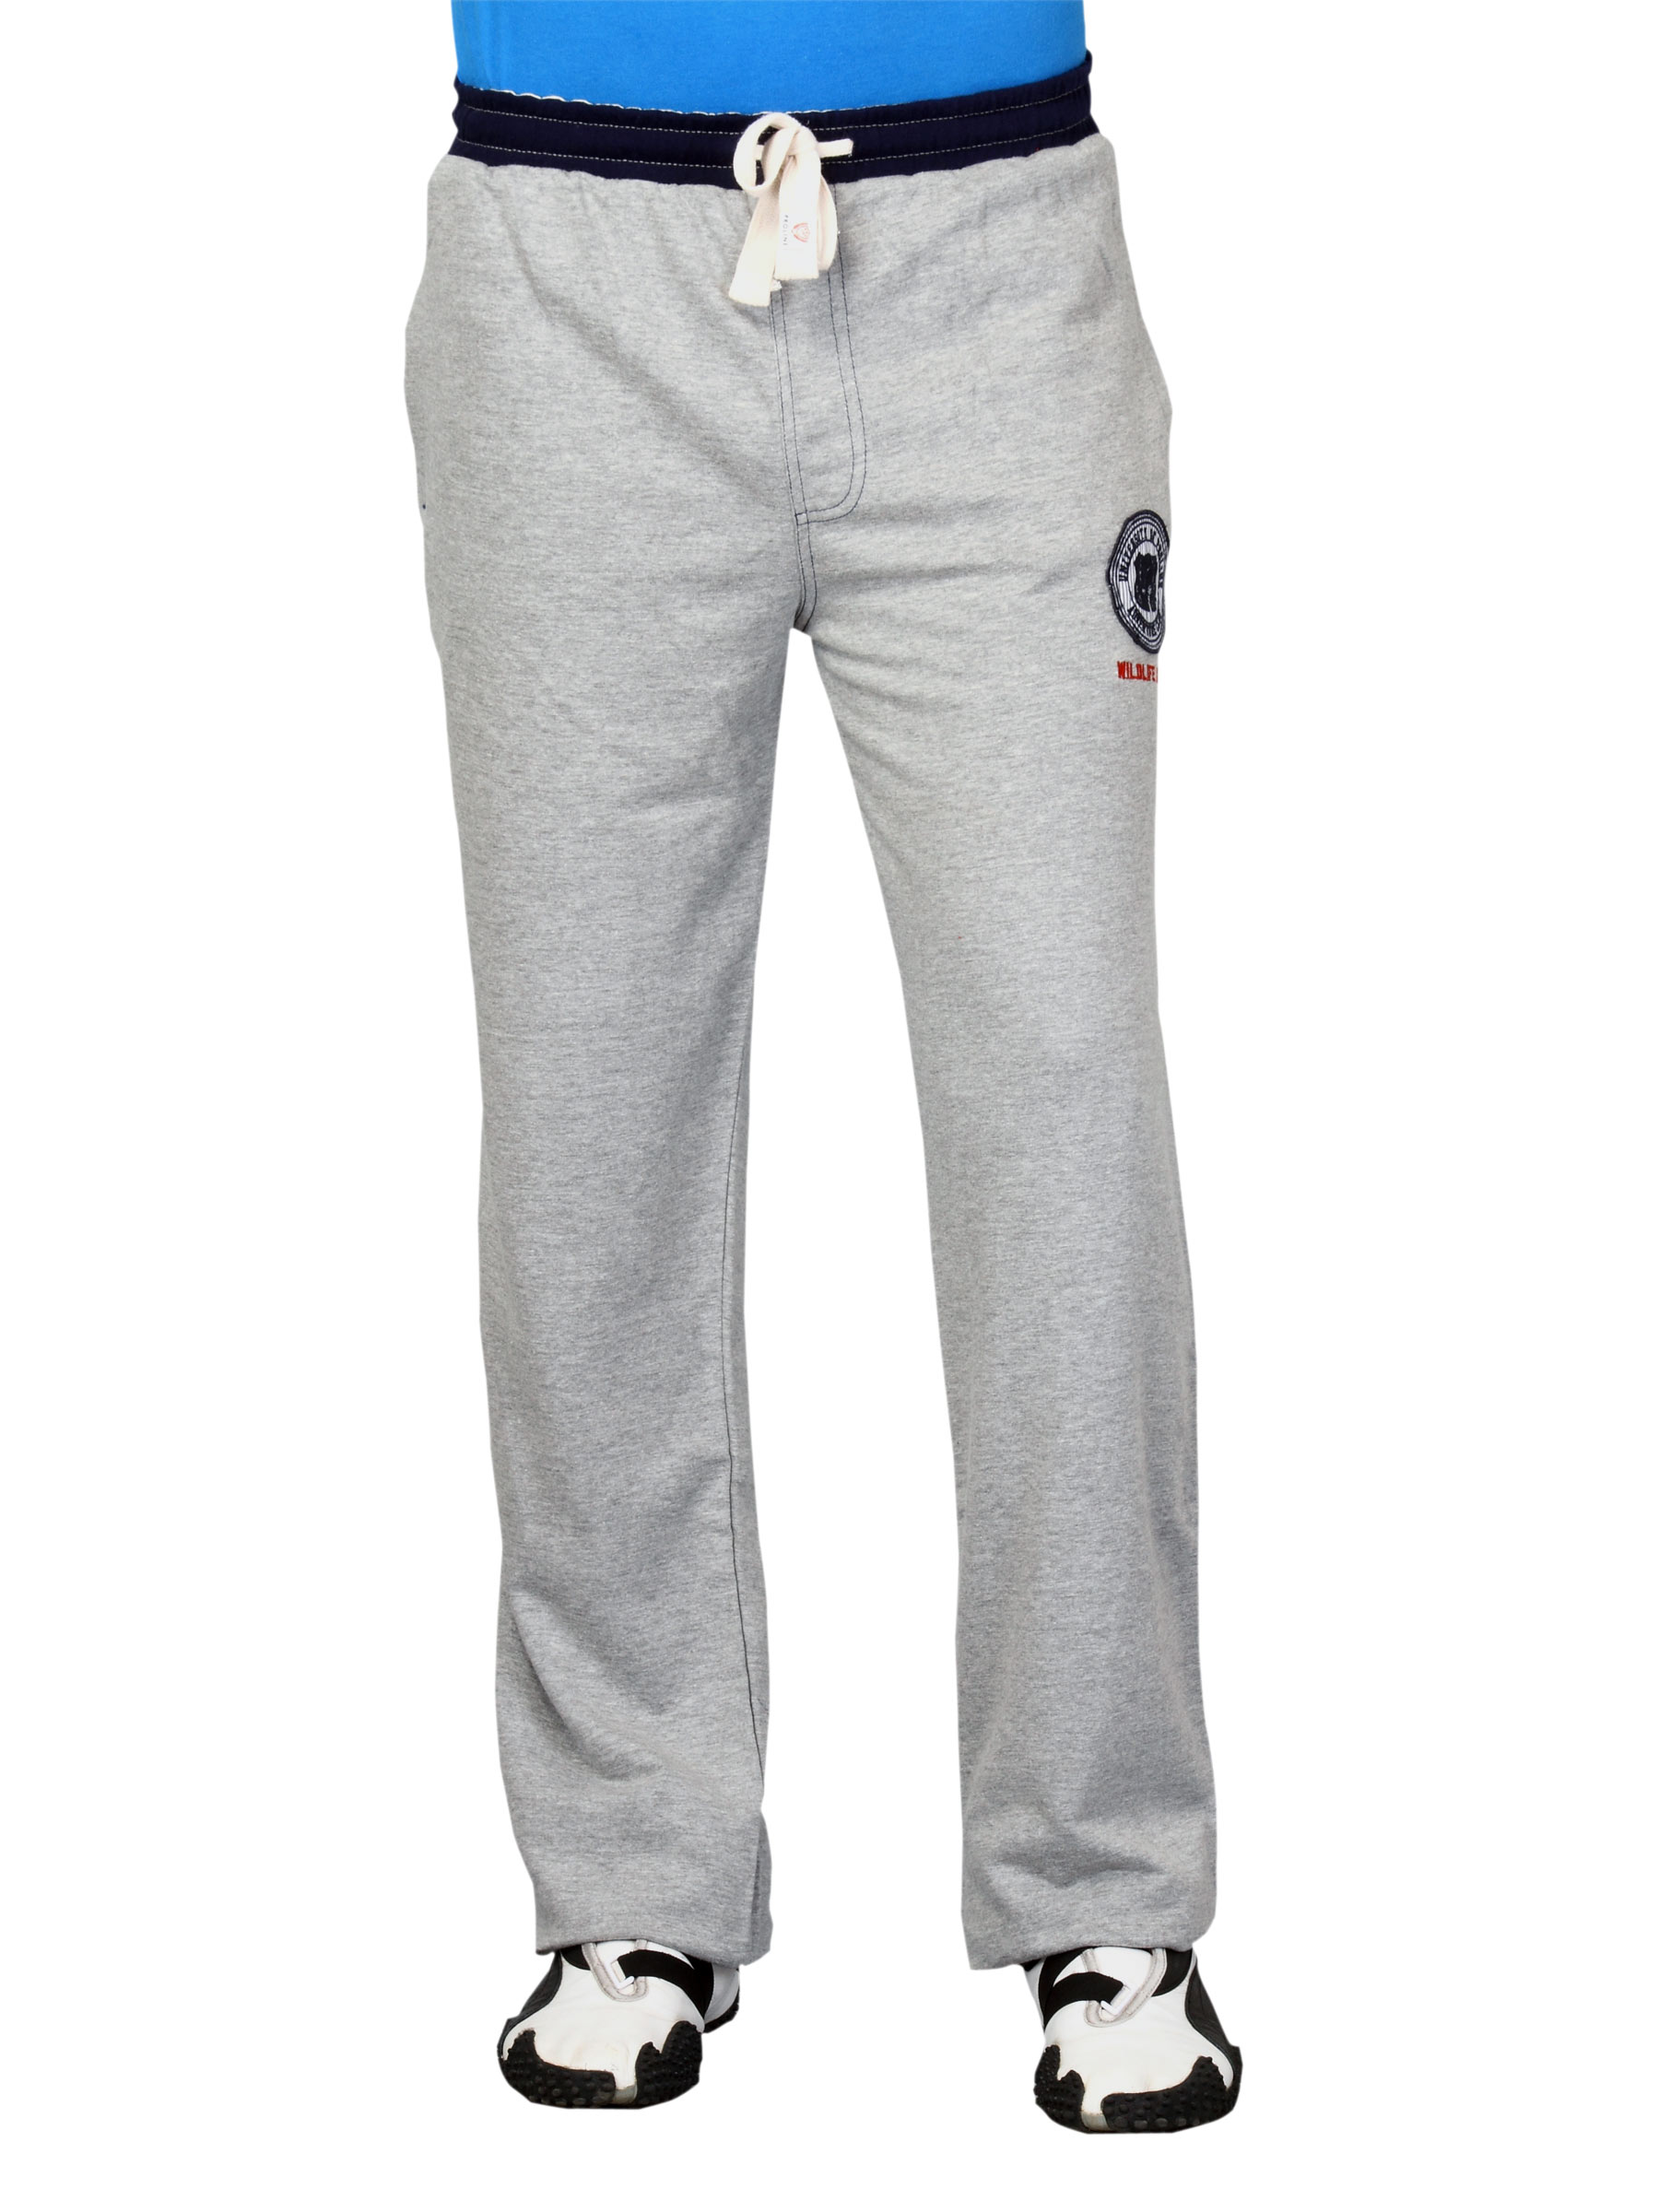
Proline Men Grey Track Pants
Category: Apparel / Bottomwear / Track Pants
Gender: Men
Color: Grey
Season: Fall 2011
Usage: Casual